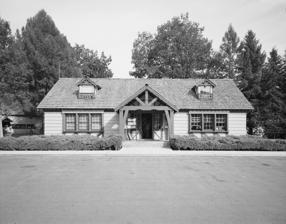
Building: Leavenworth Ranger Station
Country: United States of America
Year built: 1938
United States historic place Leavenworth Ranger Station U.S. National Register of Historic Places Location 600 Sherbourne Street, Leavenworth, Washington Coordinates 47°35′55″N 120°39′27″W / 47.59863°N 120.65743°W / 47.59863; -120.65743 Area 9.9 acres (4.0 ha) Built 1937-38 Architect USDA Forest Svce. Architecture Group Architectural style Rustic MPS Depression-Era Buildings TR NRHP reference No. 86000840 Added to NRHP April 11, 1986 Leavenworth Ranger Station , also known as the Wenatchee River Ranger District , in Leavenworth, Washington was built during 1937-38 by the Civilian Conservation Corps .    It was designed by the United States Forest Service 's Region 6 USDA Forest Svce. Architecture Group in Rustic architecture .  The listing includes nine contributing buildings on a 9.9-acre (4.0 ha) area. It was listed on the National Register of Historic Places in 1986. Contributing Properties The listing contains 9 contributing properties, built between 1937 and 1939: The Ranger Station Office, 47°35′56″N 120°39′27″W / 47.59875°N 120.65759°W / 47.59875; -120.65759 ( Ranger Station Office ) , built 1937-1938 The Residence #1245, 47°35′53″N 120°39′35″W / 47.59814°N 120.65974°W / 47.59814; -120.65974 ( Residence #1245 ) , built 1937-1938 The Garage #1586, 47°35′54″N 120°39′35″W / 47.59826°N 120.65962°W / 47.59826; -120.65962 ( Garage #1586 ) , built 1937-1938 The Residence #1243, 47°35′58″N 120°39′27″W / 47.59946°N 120.65759°W / 47.59946; -120.65759 ( Residence #1243 ) , built 1938-1939 The Garage for Residence #1243, 47°35′58″N 120°39′27″W / 47.59954°N 120.65739°W / 47.59954; -120.65739 ( Garage for Residence #1243 ) , built 1938-1939 The Automotive Shop, 47°35′58″N 120°39′25″W / 47.59933°N 120.65704°W / 47.59933; -120.65704 ( Automotive Shop ) The Equipment Storage Building, 47°35′58″N 120°39′23″W / 47.5995°N 120.65645°W / 47.5995; -120.65645 ( Equipment Storage Building ) , built 1937-1938 The Gas House, 47°35′57″N 120°39′24″W / 47.5992°N 120.65655°W / 47.5992; -120.65655 ( Gas House ) The Fire Warehouse, 47°35′56″N 120°39′29″W / 47.59881°N 120.65807°W / 47.59881; -120.65807 ( Fire Warehouse ) Map this section's coordinates using OpenStreetMap Download coordinates as: KML GPX (all coordinates) GPX (primary coordinates) GPX (secondary coordinates) See also Leavenworth National Fish Hatchery , also NRHP-listed References